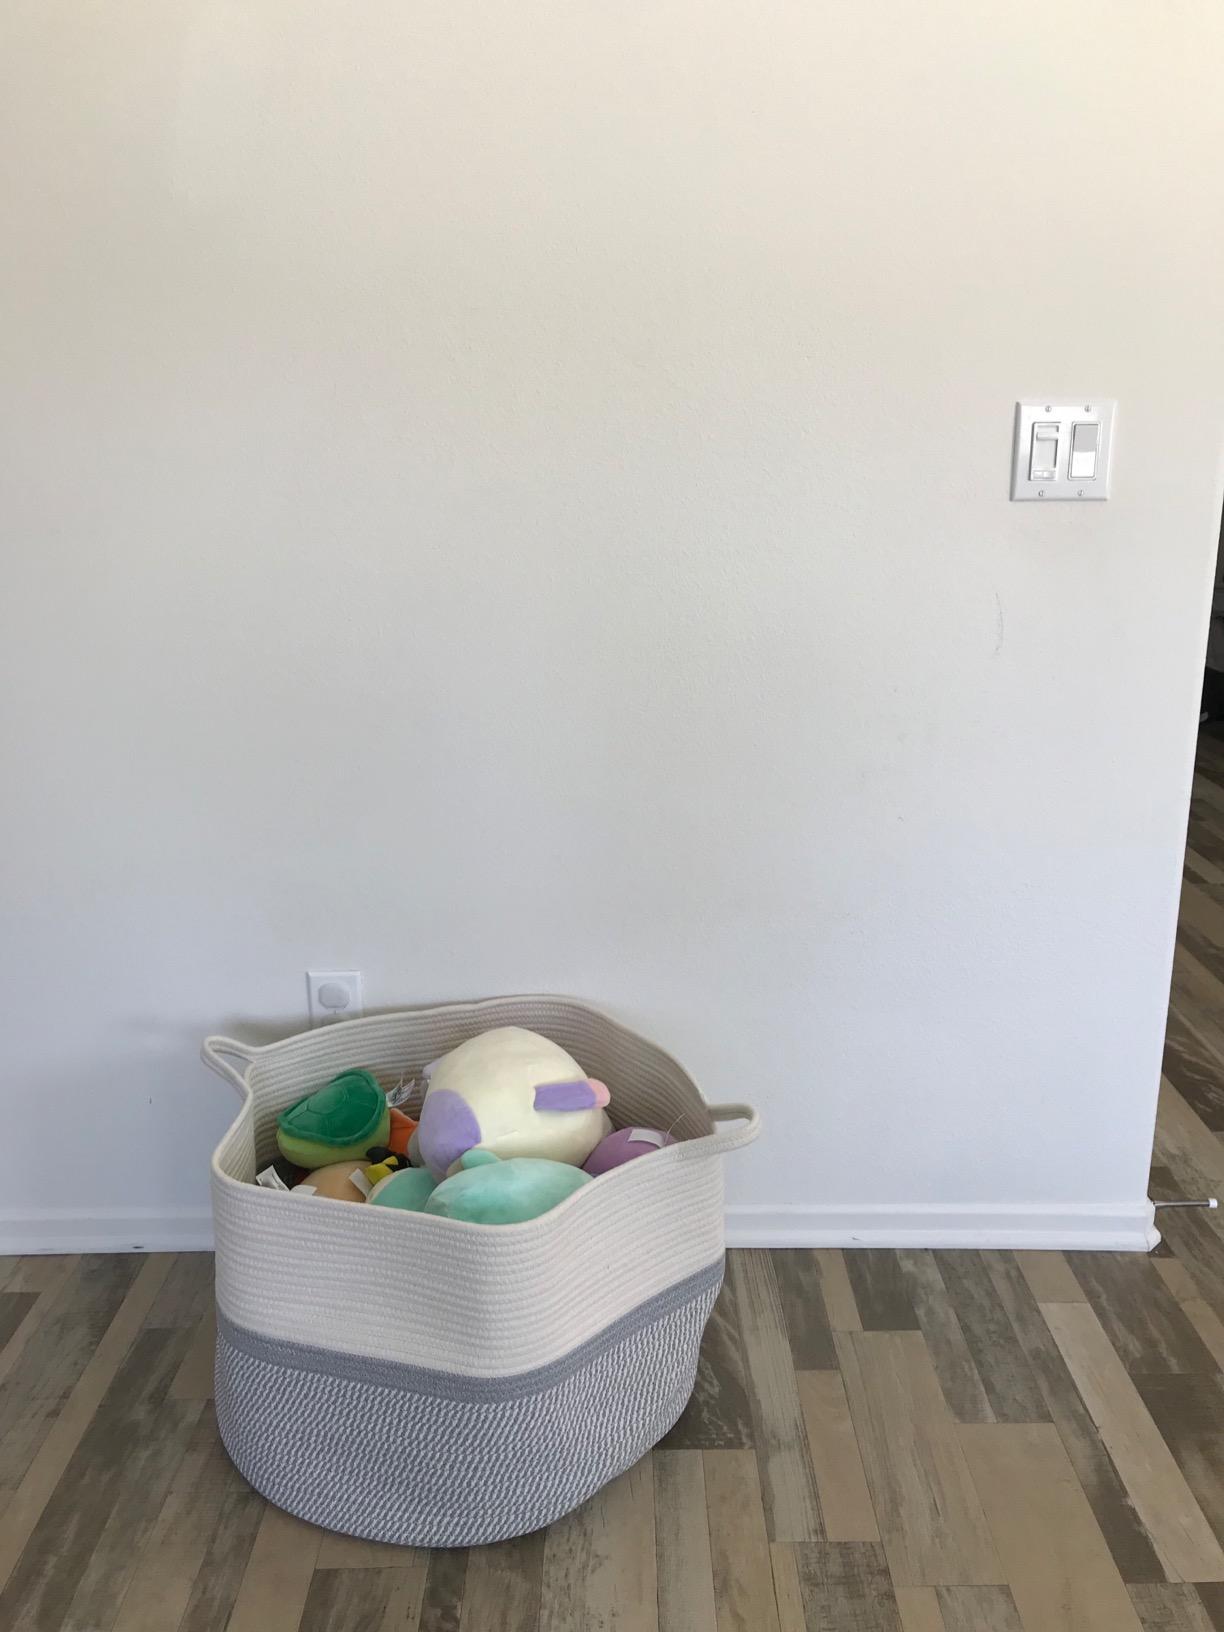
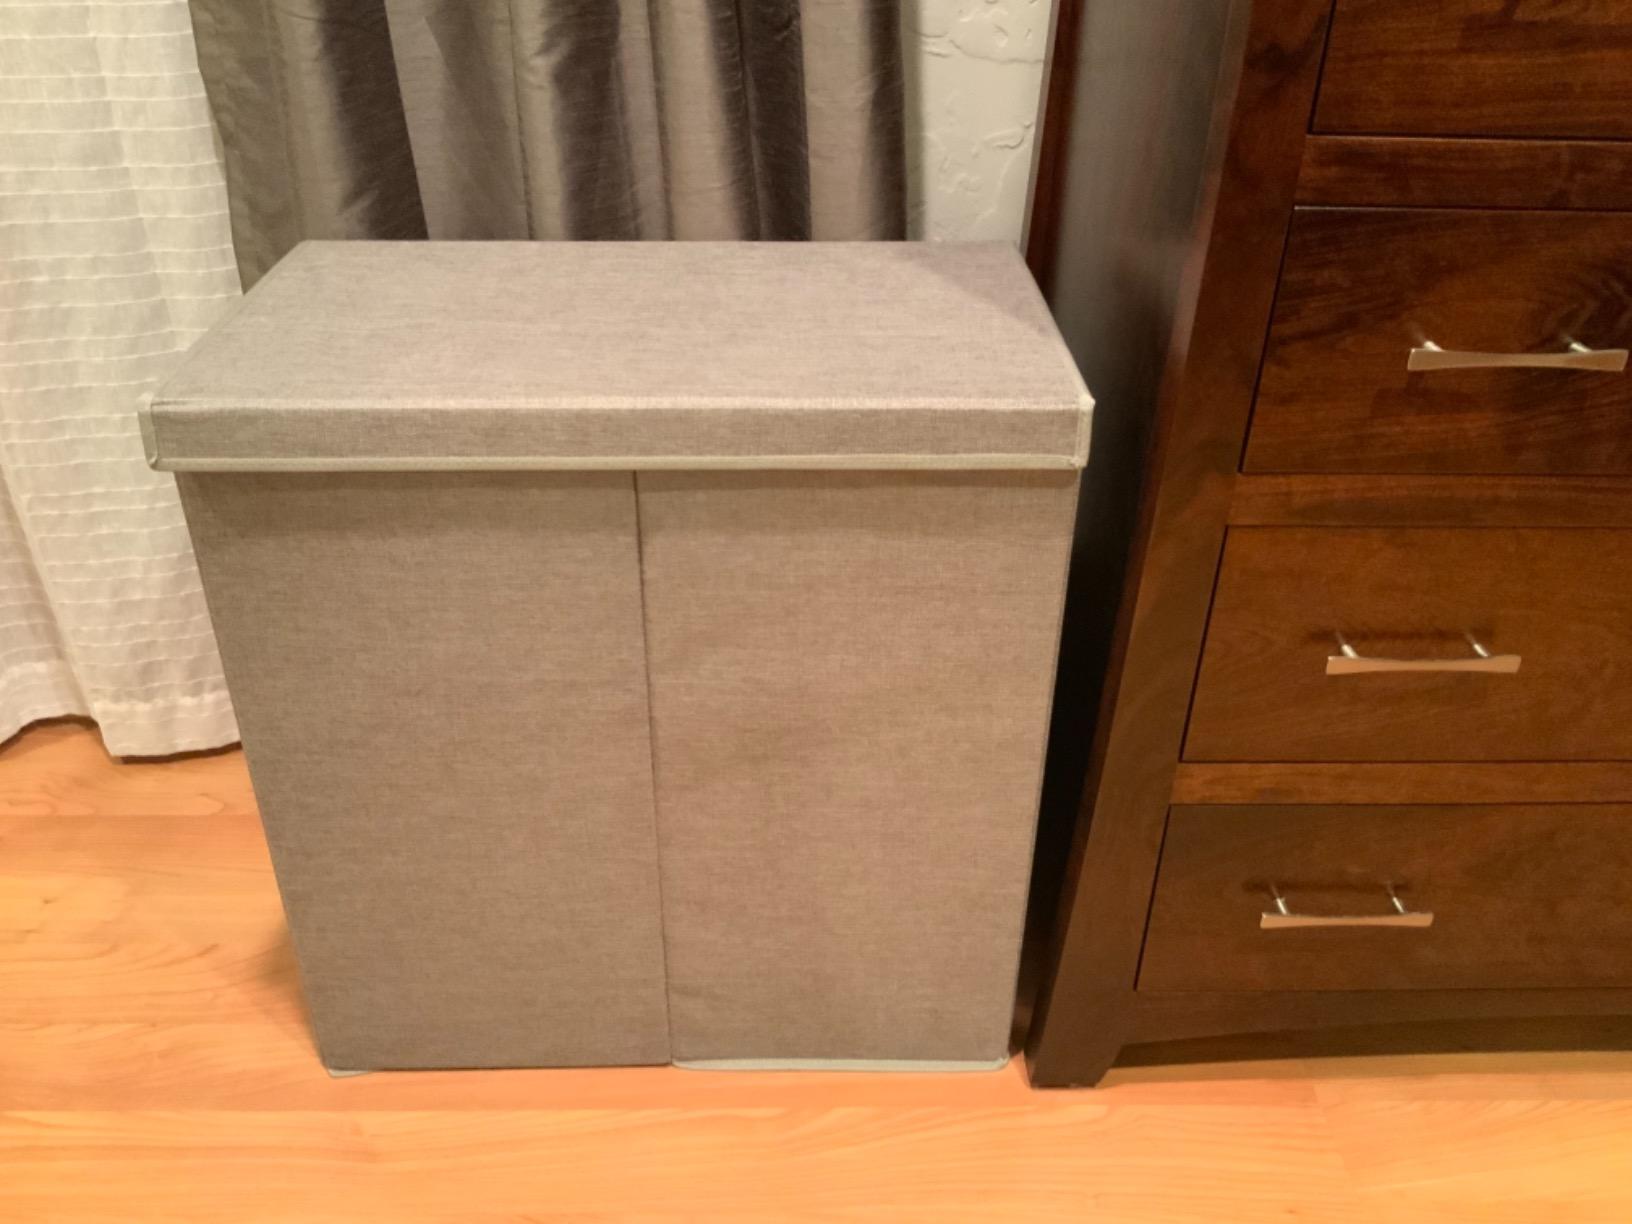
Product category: items_hamper
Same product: no